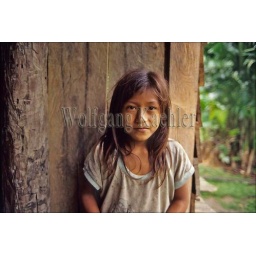
Ecuador,amazon rainforest, rio napo, near coca, house on stilts, local indian girl